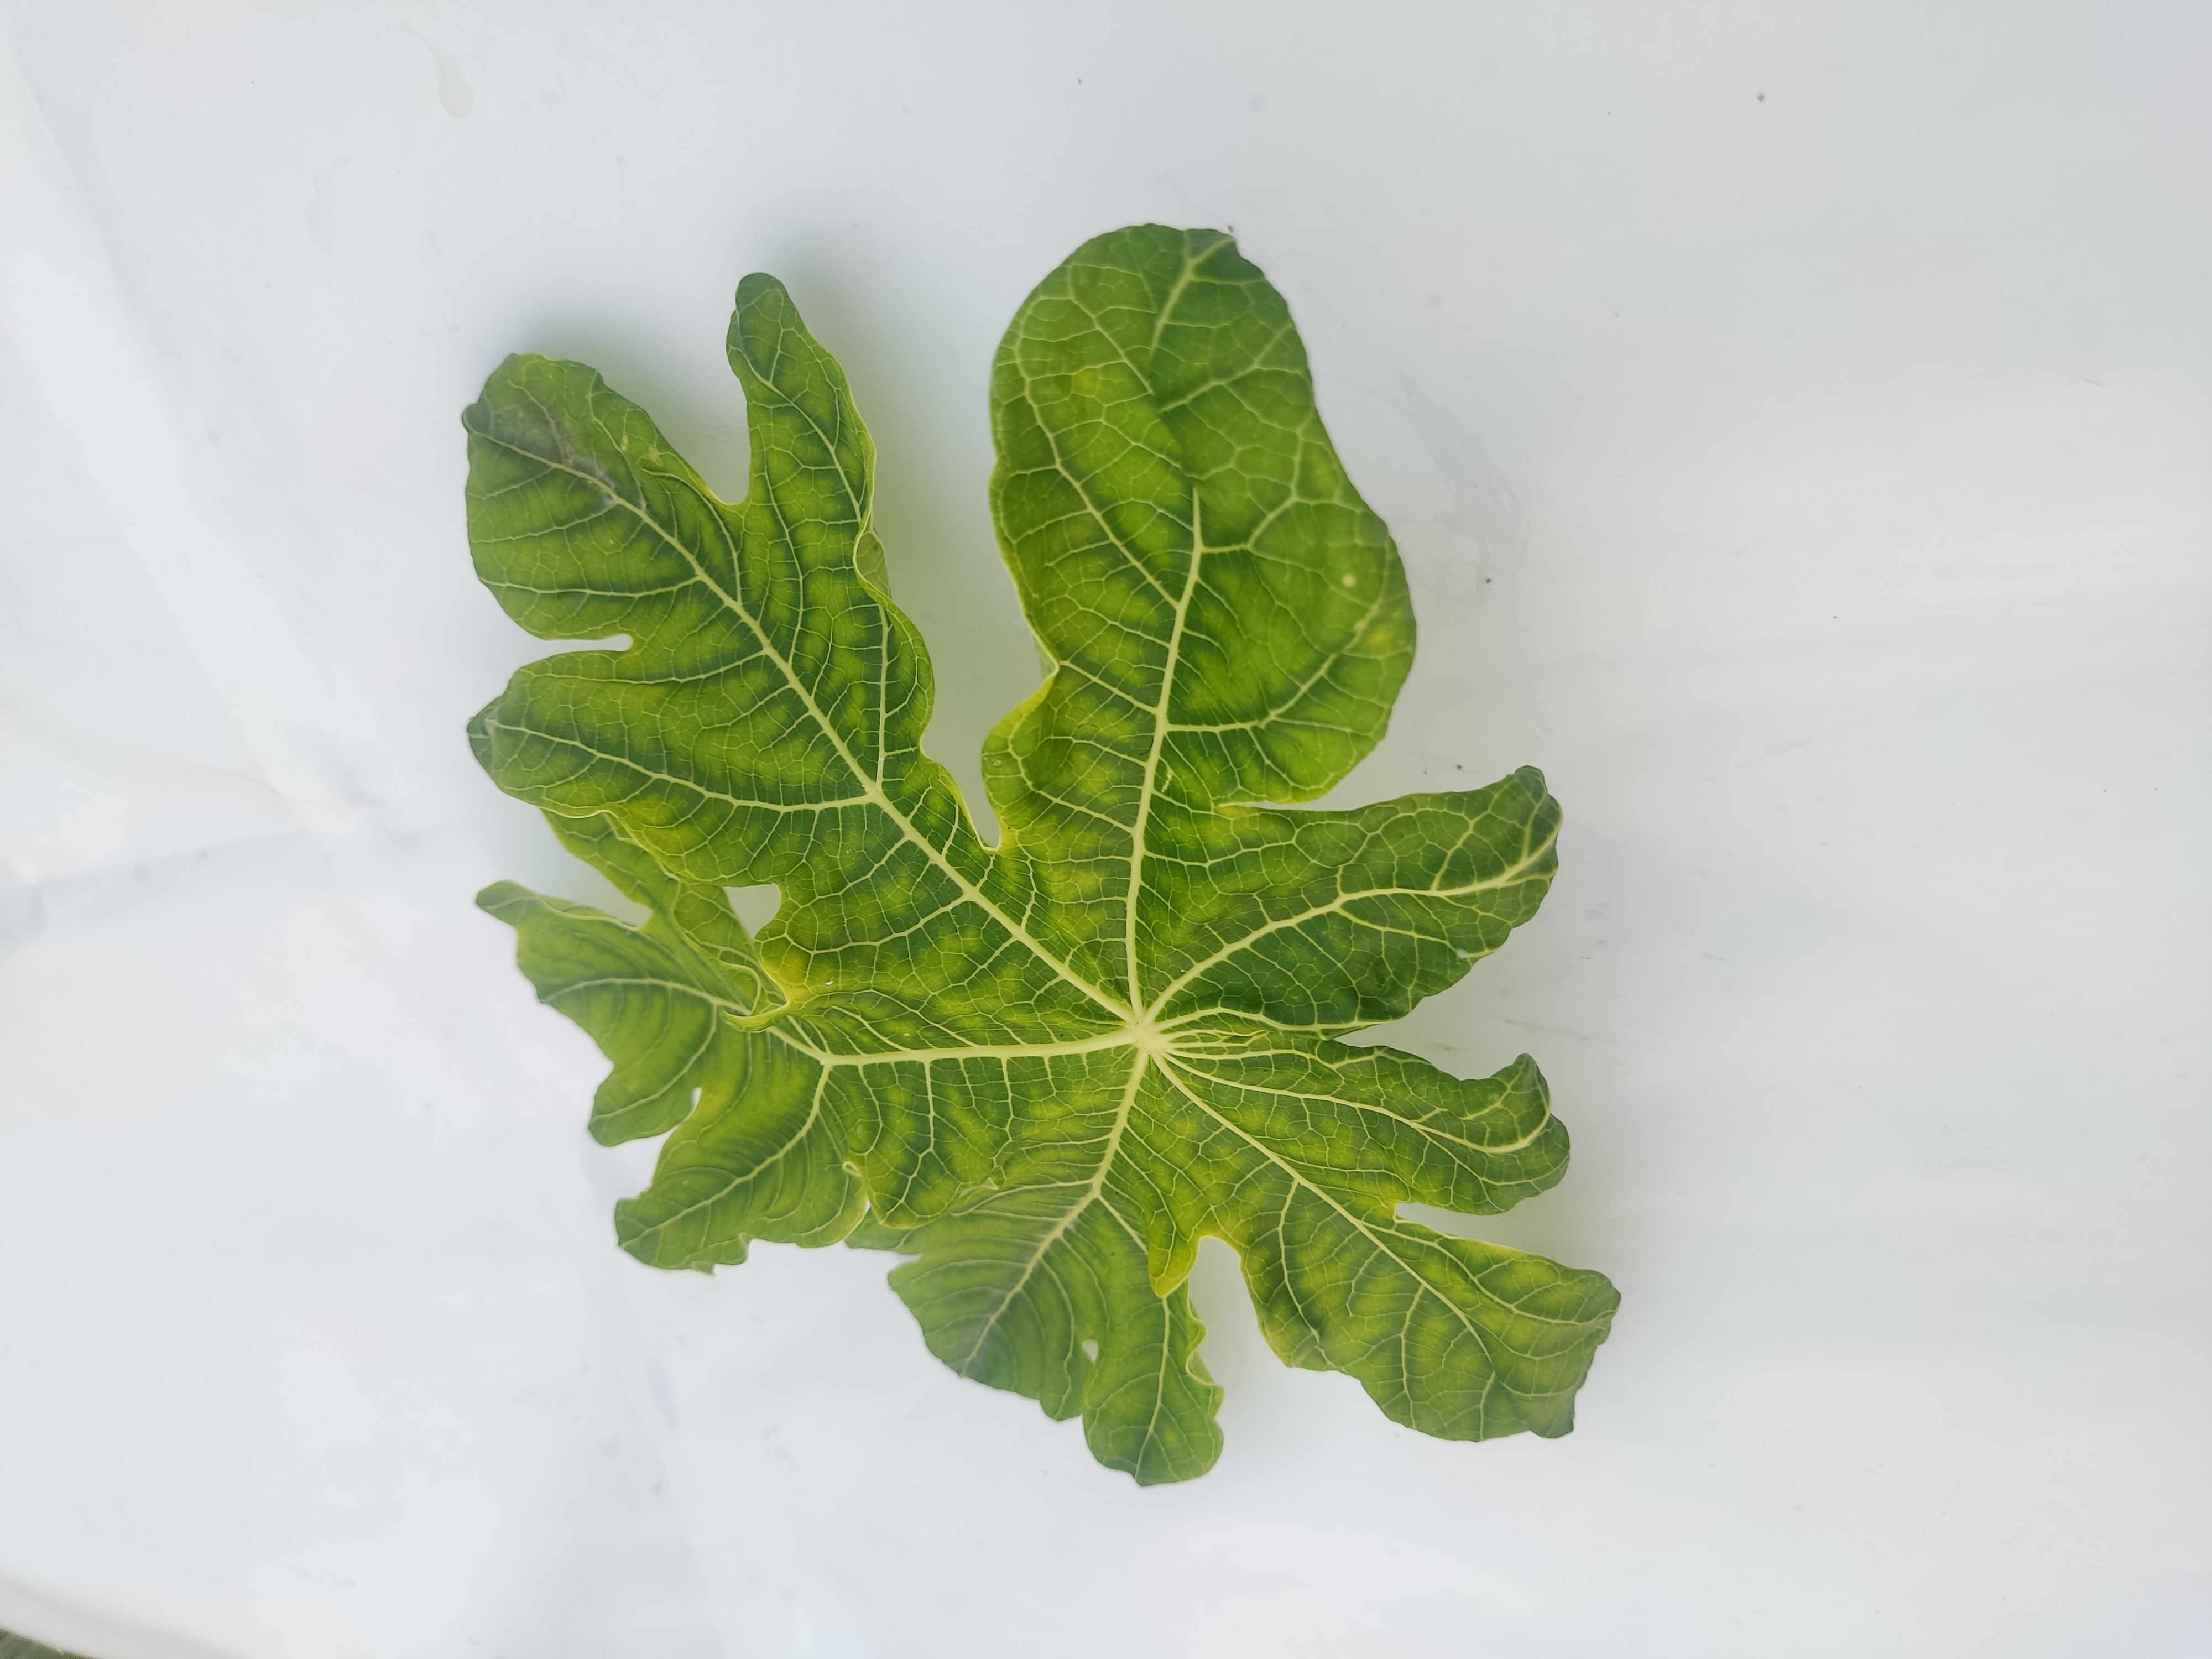
Label: Leaf Curl